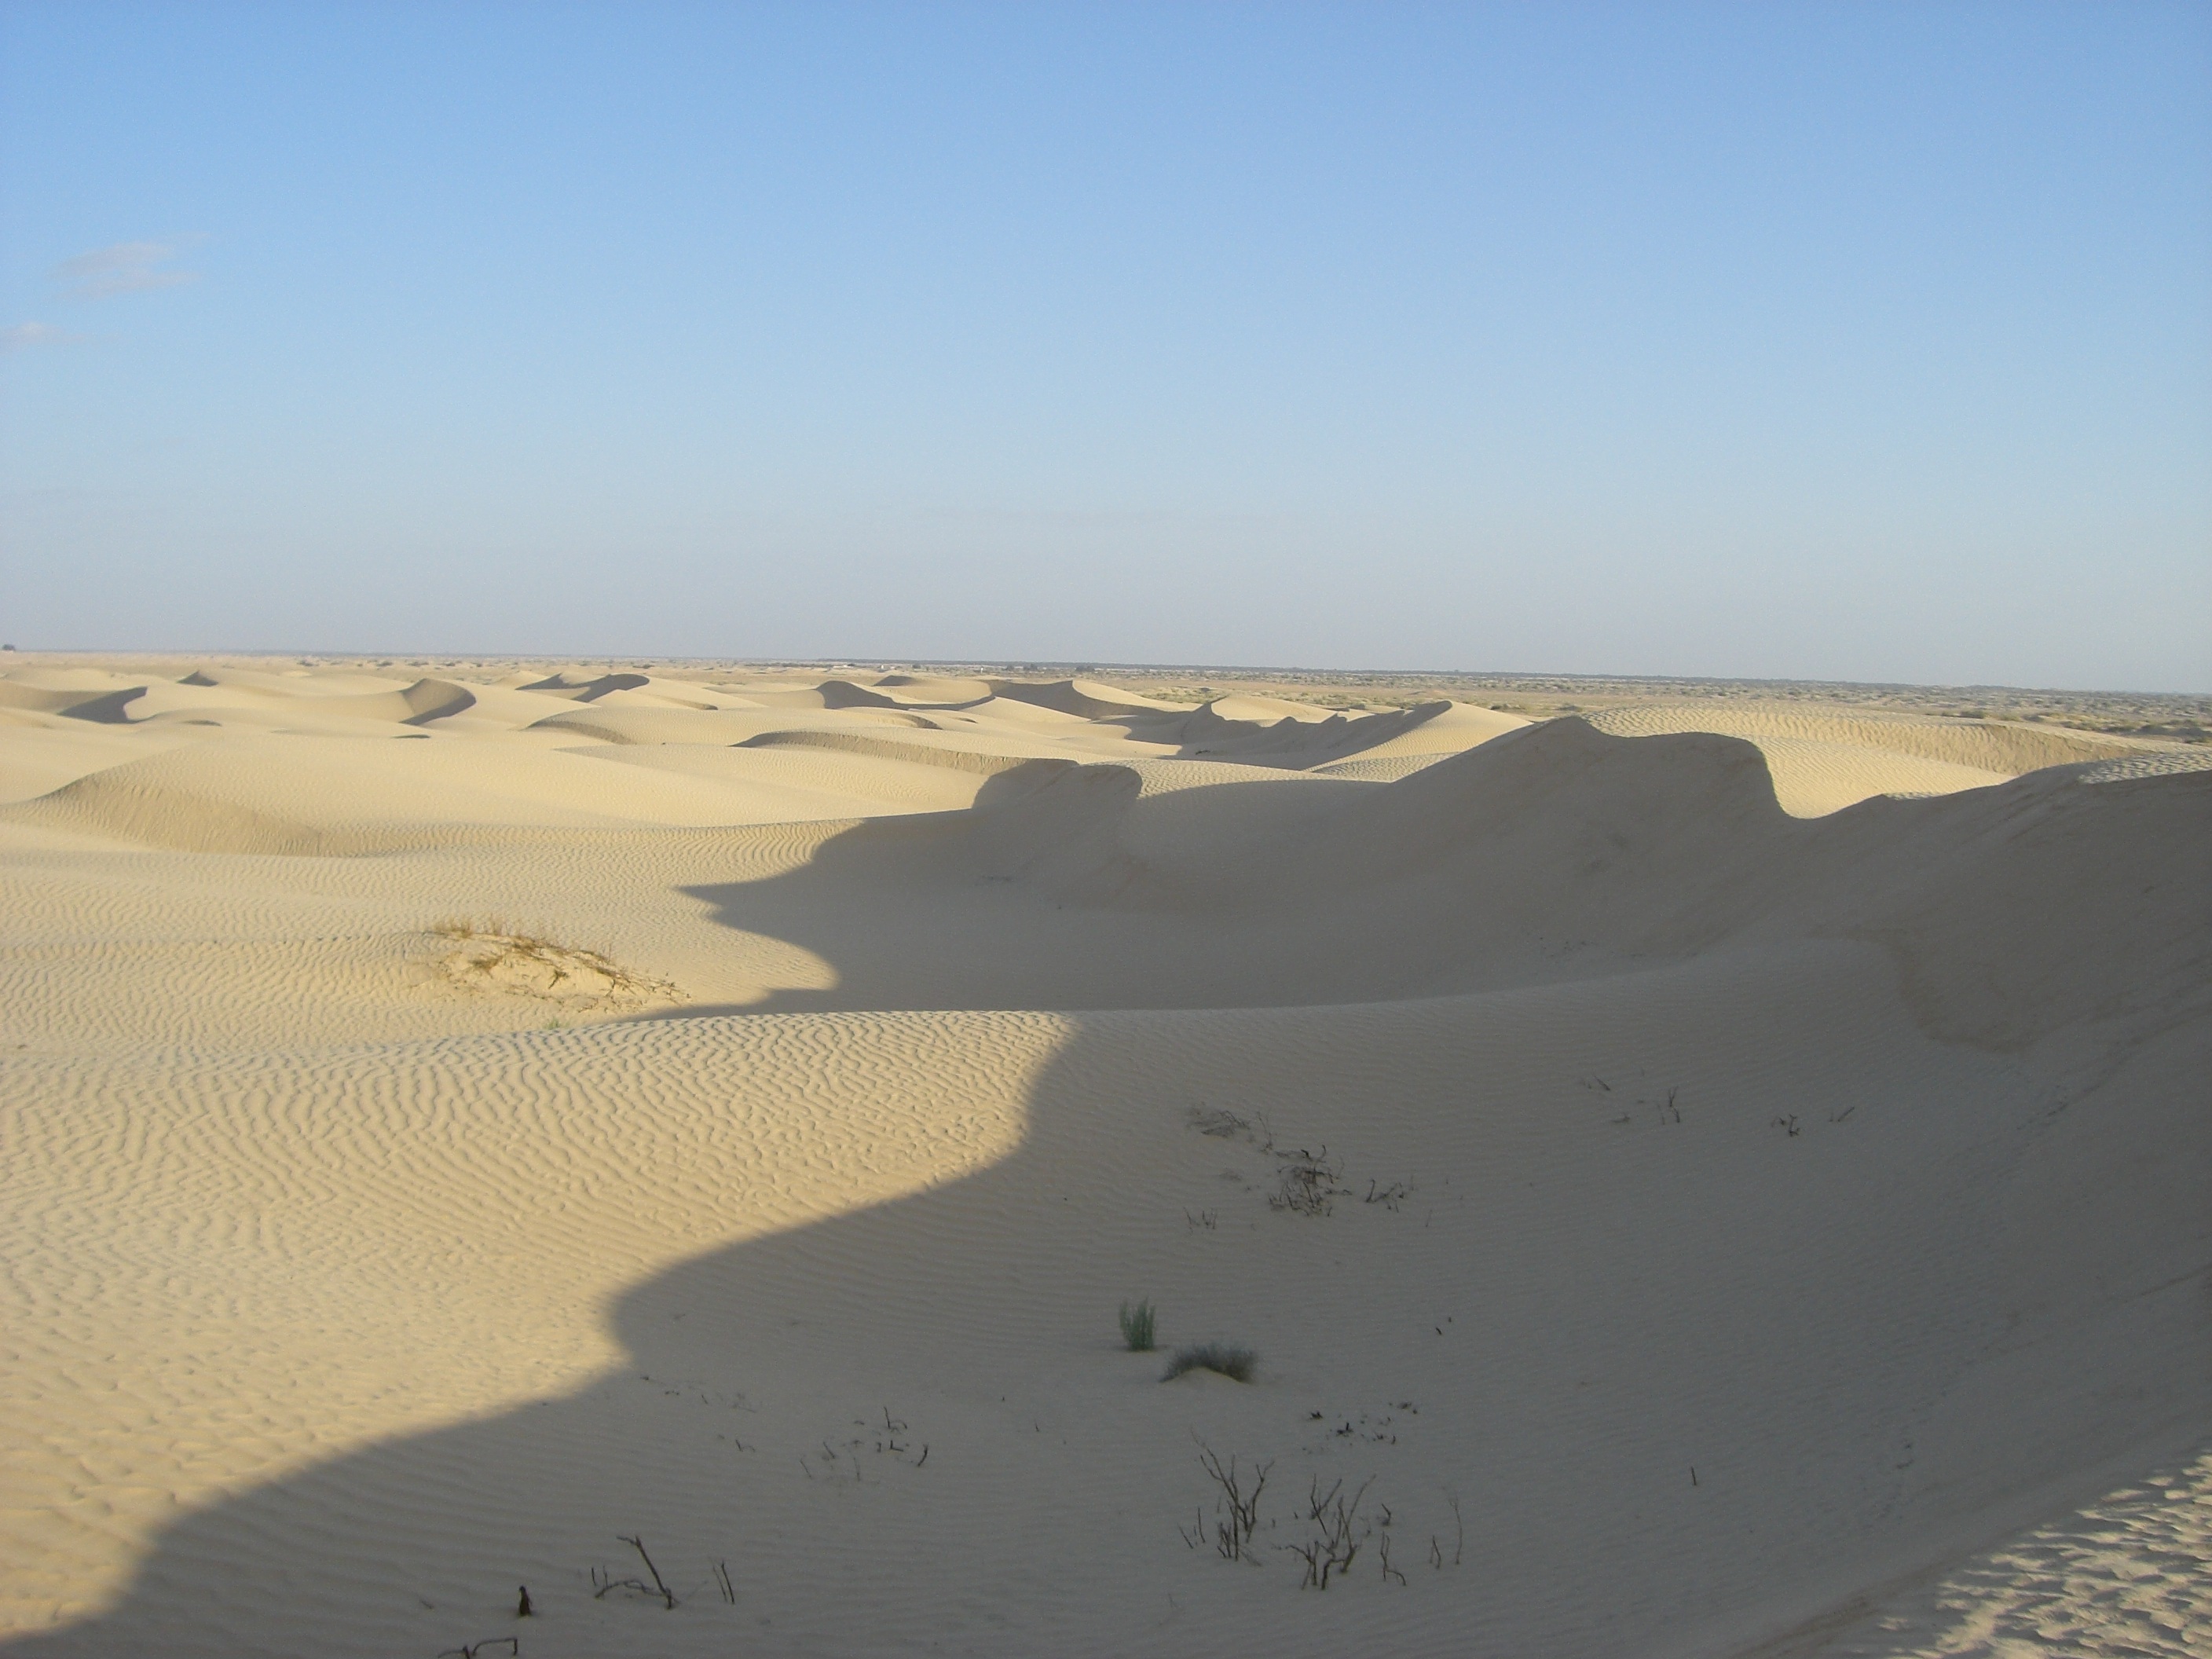
landscape, sand, desert, dune, plateau, habitat, ecosystem, sahara, wadi, tunisia, landform, erg, natural environment, geographical feature, aeolian landform